Pigalle (crater)

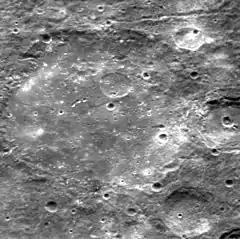
Oblique MESSENGER NAC image

Pigalle is a crater on Mercury. It has a diameter of . Its name was adopted by the International Astronomical Union (IAU) in 1976. Pigalle is named for the French sculptor Jean-Baptiste Pigalle.